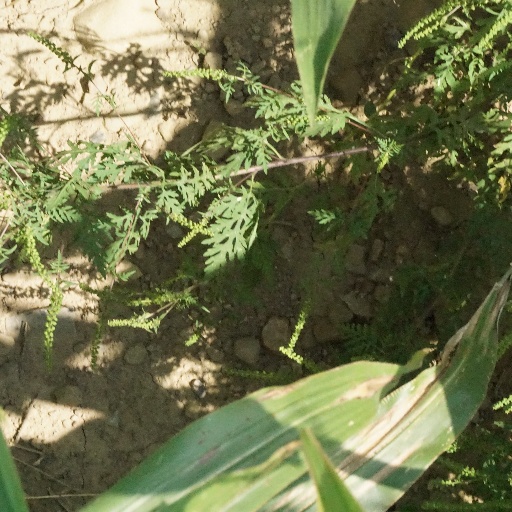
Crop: maize; corn